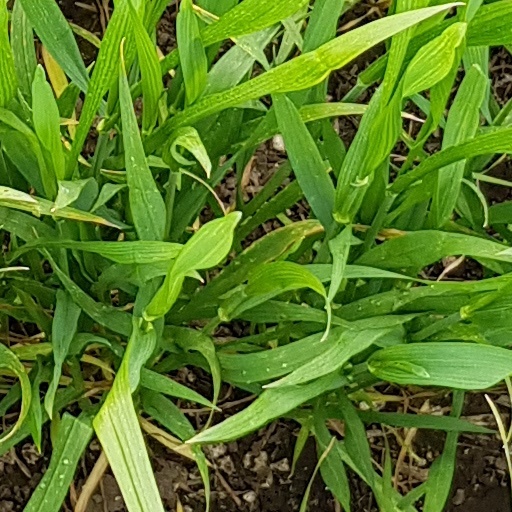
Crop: wheat